Las Vegas Convention Center Loop

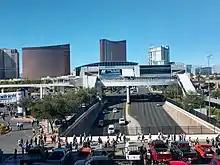
Las Vegas Monorail station above East Desert Inn Road, a loop connection

The Loop connects to the Las Vegas Monorail at the Convention Center station at the corner of Paradise Road and East Desert Inn Road at an Island above East Desert Inn Road. Buses that are near the Loop and Las Vegas Convention Center are the: RTC 108, RTC 119 and Las Vegas Deuce.